Master of Mary of Burgundy

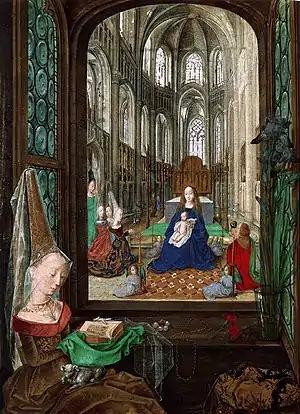
Folio from the "Hours of Mary of Burgundy"

The Master of Mary of Burgundy was a Flemish illuminator, painter and draughtsman active between 1469-1483 in Flanders, probably in Ghent. His notname is derived from two books of hours attributed to him, the Vienna Hours of Mary of Burgundy and another books of hours, now in Berlin, also for Mary of Burgundy.